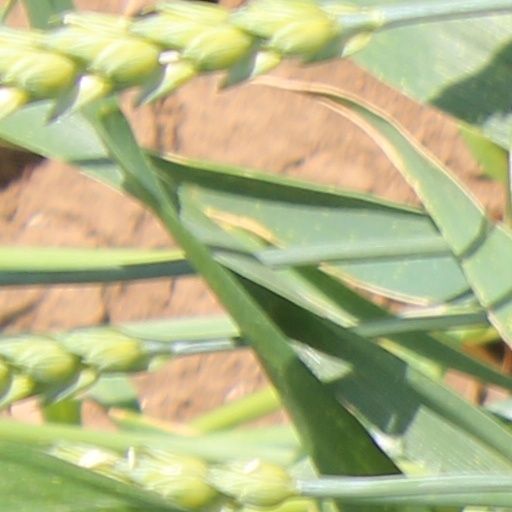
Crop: wheat